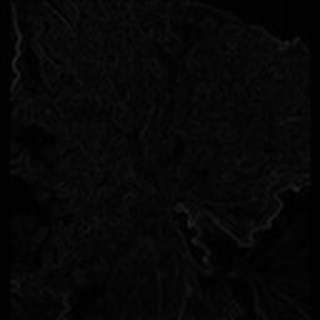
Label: cotton_powdery_mildew